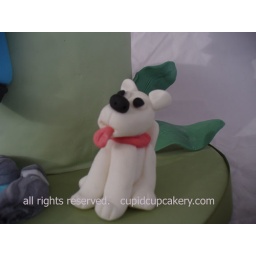
Fishing hole birthday cake - dog detail by Cupid Cupcakery